Liberal Party (Philippines)

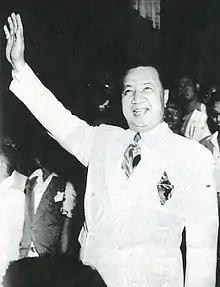
Quirino waving to the crowd

Riding on the crest of the growing wave of resentment against Liberal, a move was next hatched to indict President Quirino himself.